Delta-Palutoxin

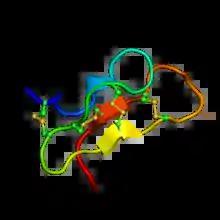
Solution structure of insecticidal toxin δ-palutoxin IT2. PDB entry

"delta"-Palutoxins (δ-palutoxins) consist of a homologous group of four insect-specific toxins from the venom of the spider "Pireneitega luctuosa" (also known as "Paracoelotes luctuosus"). They show a high toxicity against "Spodoptera litura" larvae by inhibiting sodium channels, leading to strong paralytic activity and eventually to the death of the insect.